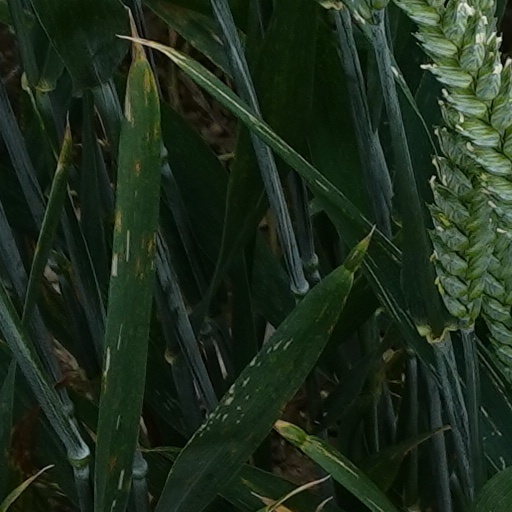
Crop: wheat